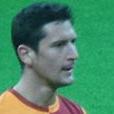
Age: 25